Volkswagen Gol

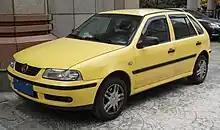
2000 Volkswagen Gol (G3; China)

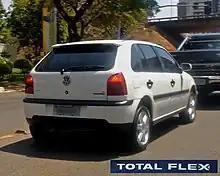
The 2003 Volkswagen Gol 1.6 Total Flex was the first flexible-fuel vehicle produced and sold in Brazil.

The first upgrade, in 1999 for 2000 model, was known as the Gol G3 (photo) in Brazil and had a new VW 'corporate' front end similar to the Jetta/Bora IV. The Gol G3 came with optional airbags and ABS brakes. The previous (G2) Gol 1.0 continued to be available as the "Gol Special", to fight for the lowest end of the market. Following the Mercosur economic crisis beginning with the Brazilian devaluation in 1999, the lineup was reduced in 2002. The 2.0 16V was discontinued, while the 1.8 was withdrawn from some markets. Argentinian production of the Gol was halted in 2003. Instead the engines at the bottom of the lineup were improved, with a 1.0 16V Turbo with a 1.0-liter turbocharged gasoline engine released in 2000.